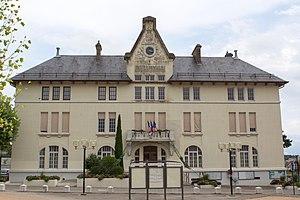
Rives, également appelée Rives-sur-Fure, de façon non officielle, au niveau local, est une commune française située dans le département de l'Isère en région Auvergne-Rhône-Alpes.